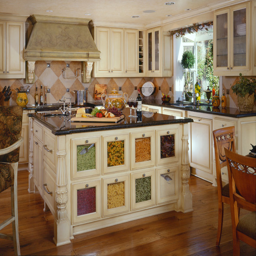
kitchen islands that double as storage .